2022–23 West Ham United F.C. season

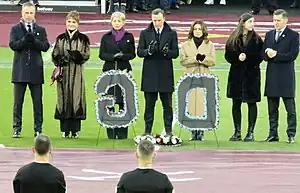
The family of David Gold with Mark Noble commemorate his life at the London Stadium before West Ham's game against Everton.

West Ham then played Brentford at the Gtech Community Stadium in the third round of the FA Cup on 7 January. The "Hammers" won the match 1–0 after a late Saïd Benrahma goal, ending their six-game winless run and progressing to the fourth round, where they were drawn away to Derby County. On 14 January, West Ham played Wolverhampton Wanderers at the Molineux Stadium in the Premier League. "Wolves" won the match 1–0, with a goal from Daniel Podence at the start of the second half sealing the "Hammers" 12th loss of the Premier League season.